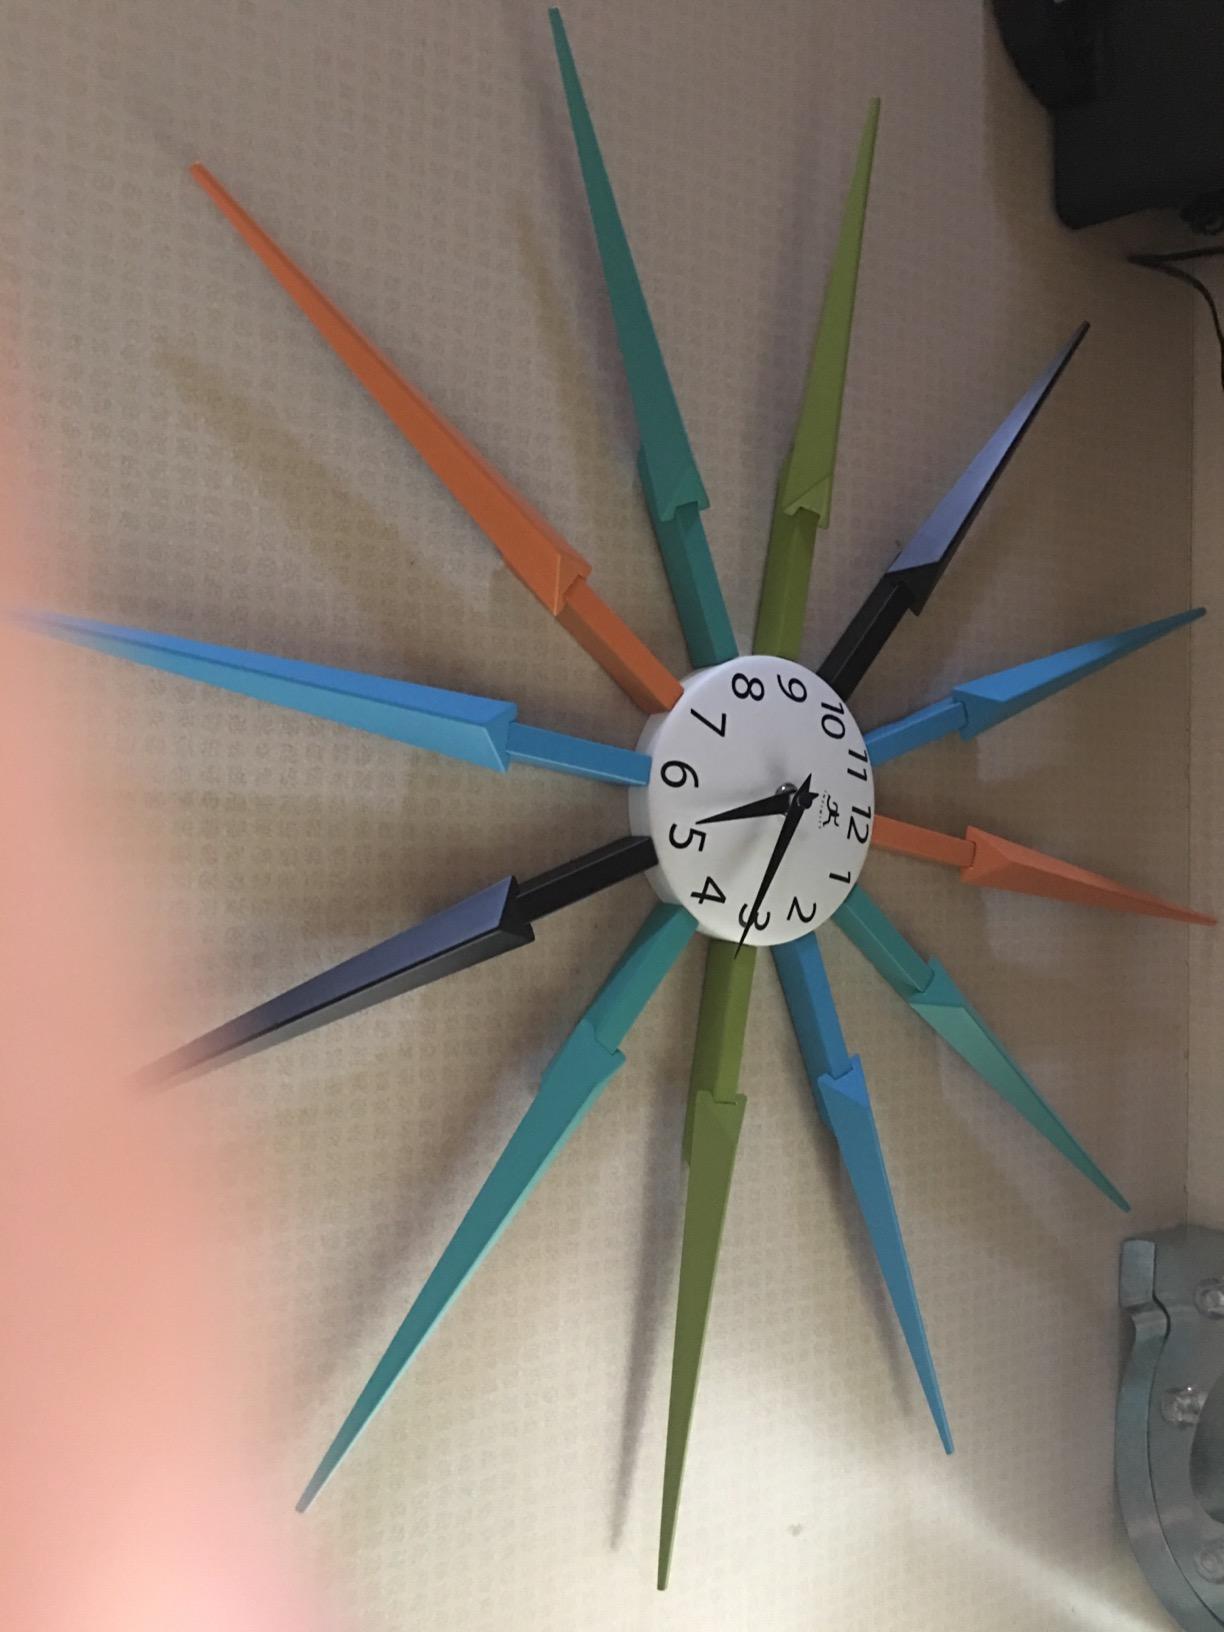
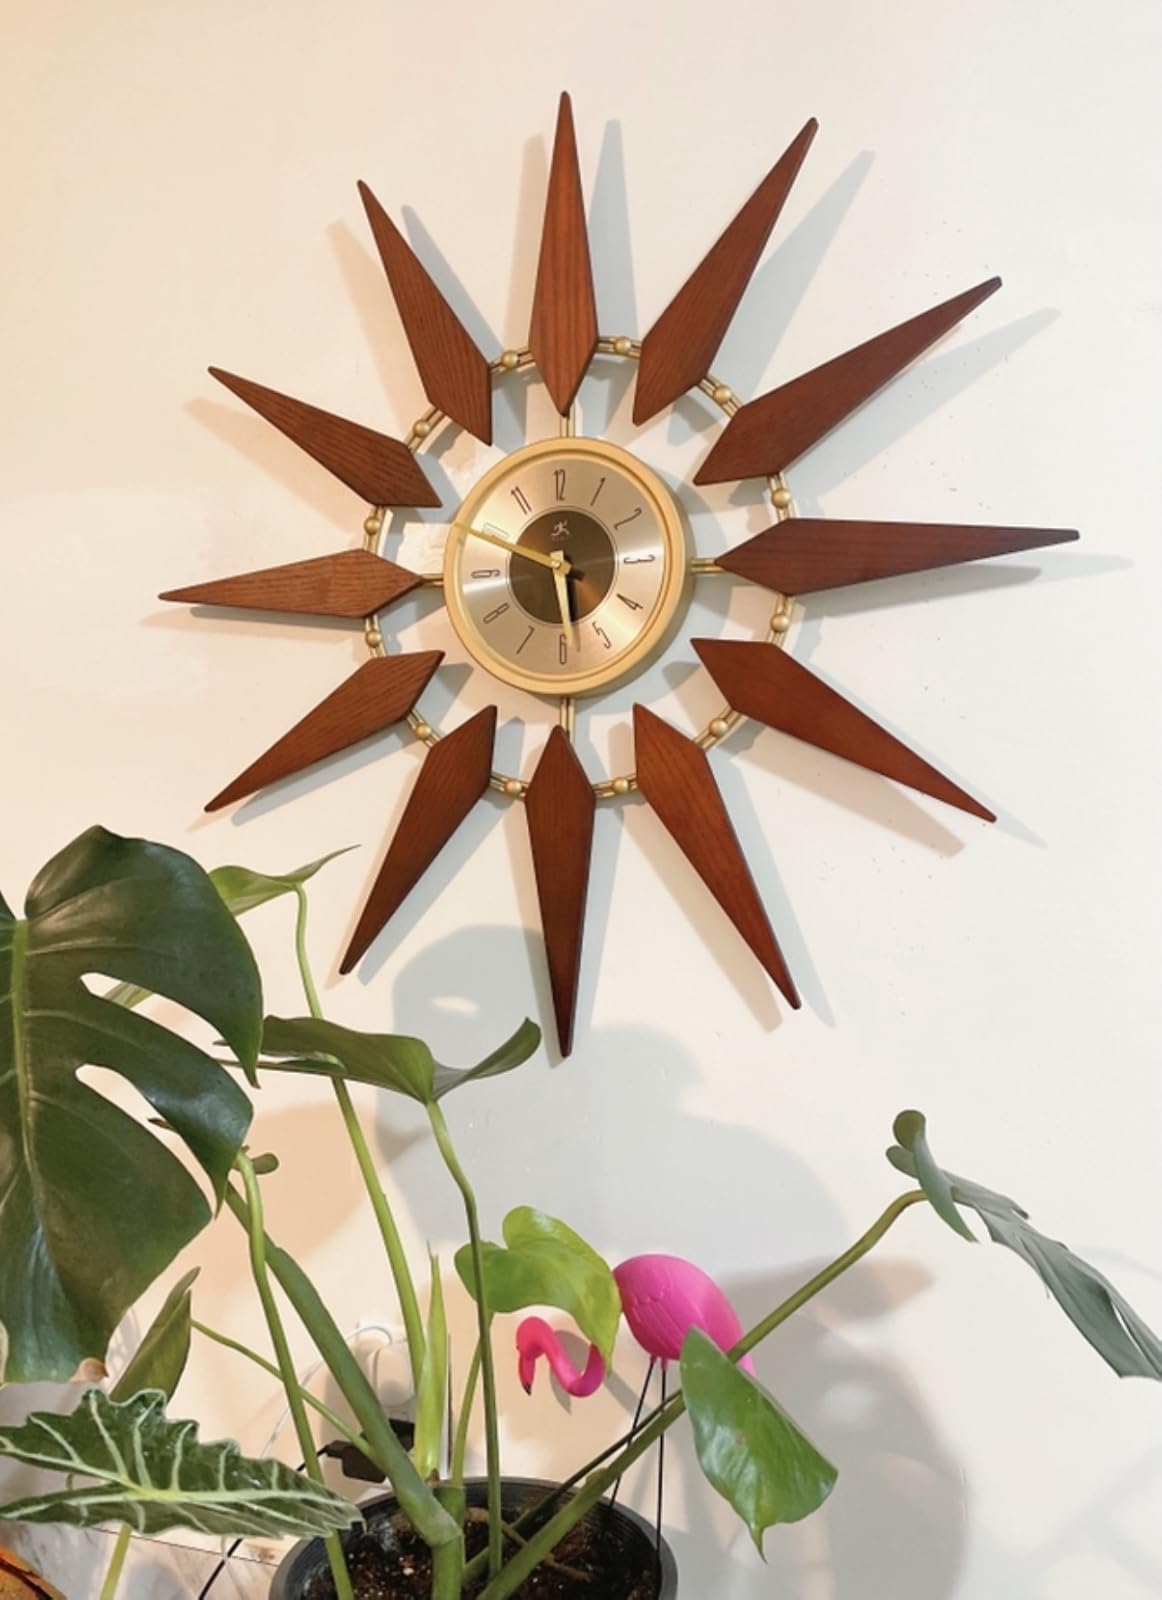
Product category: clock
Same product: no